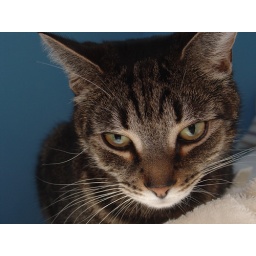
Super cute shot of our cat taken by Pam!